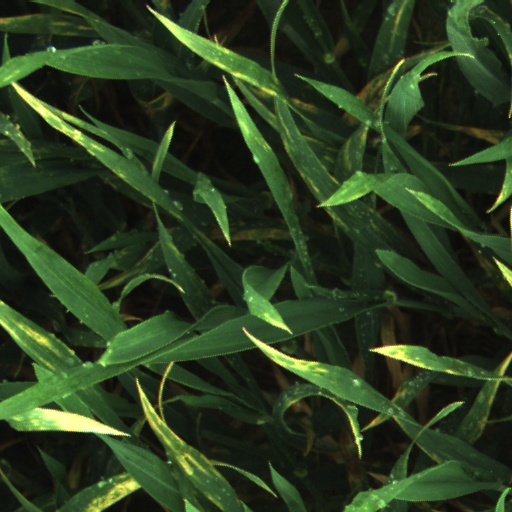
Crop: wheat